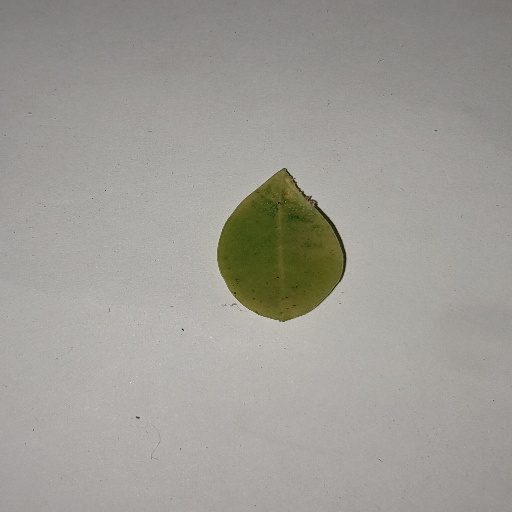
Species: Sojina
Leaf condition: Yellow Leaf